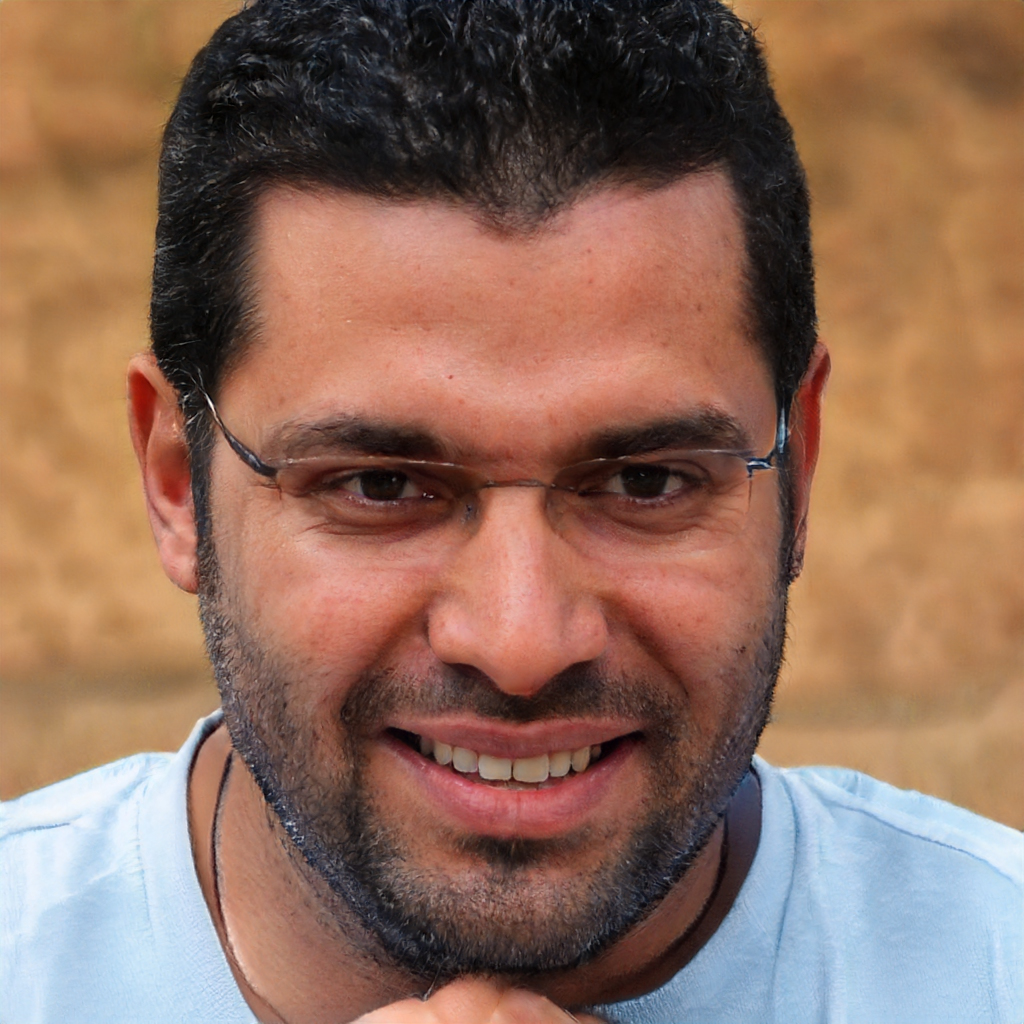
Gender: Male